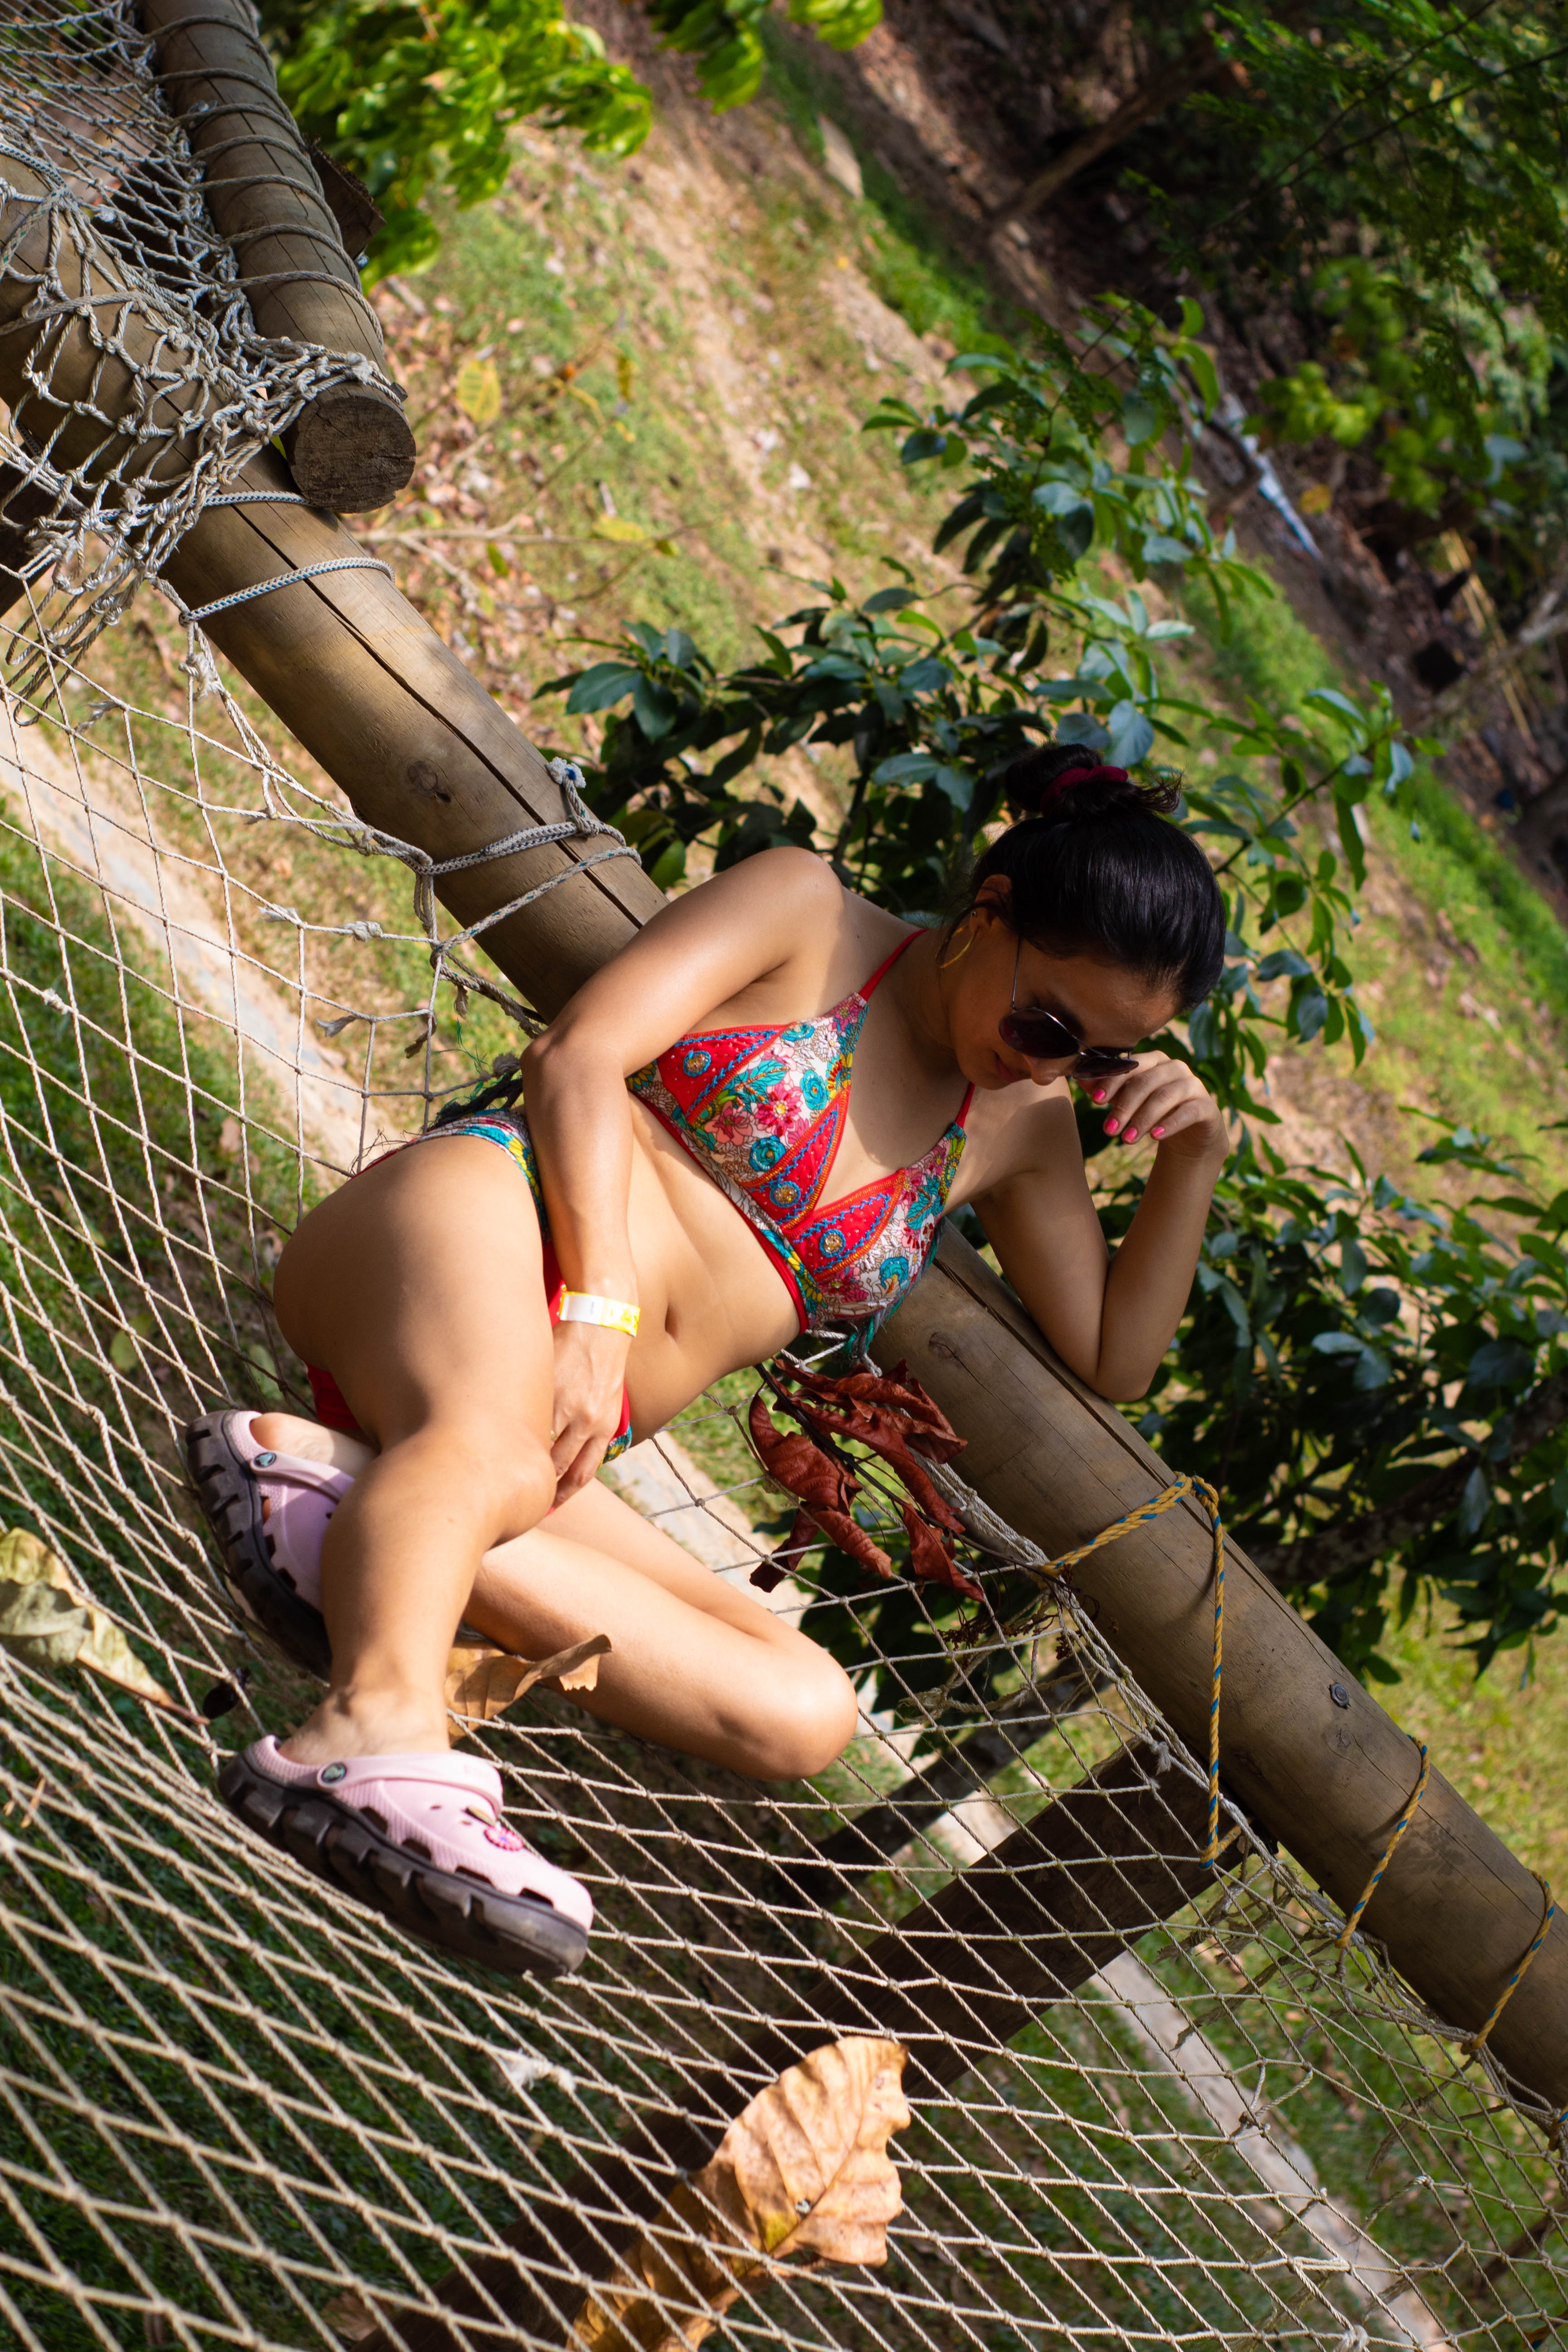
woman, beauty, jungle, botany, leg, tree, fun, plant, photography, forest, black hair, photo shoot, leisure, model, vacation